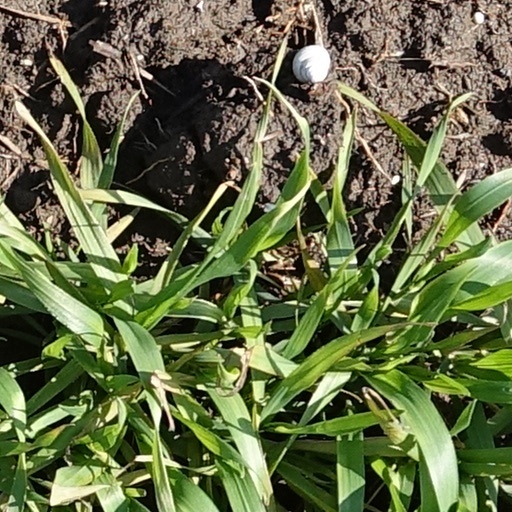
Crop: wheat